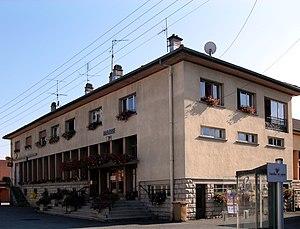
La mairie et la poste de Morvillars
Morvillars est une commune française située dans le département du Territoire de Belfort en région Bourgogne-Franche-Comté. Elle fait partie du canton de Grandvillars.